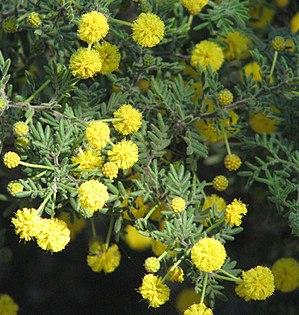
Acacia plicata est une espèce de plantes endémique entre